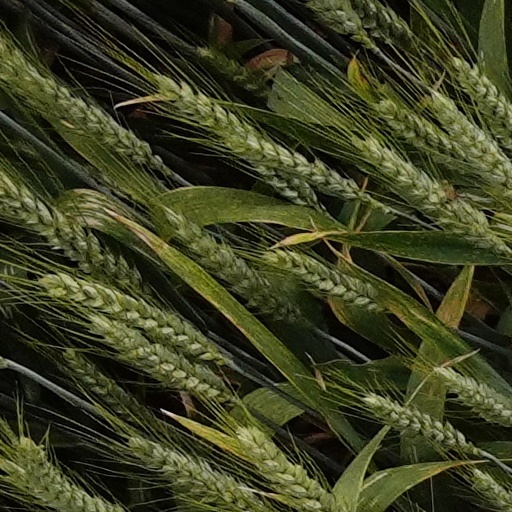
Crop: wheat